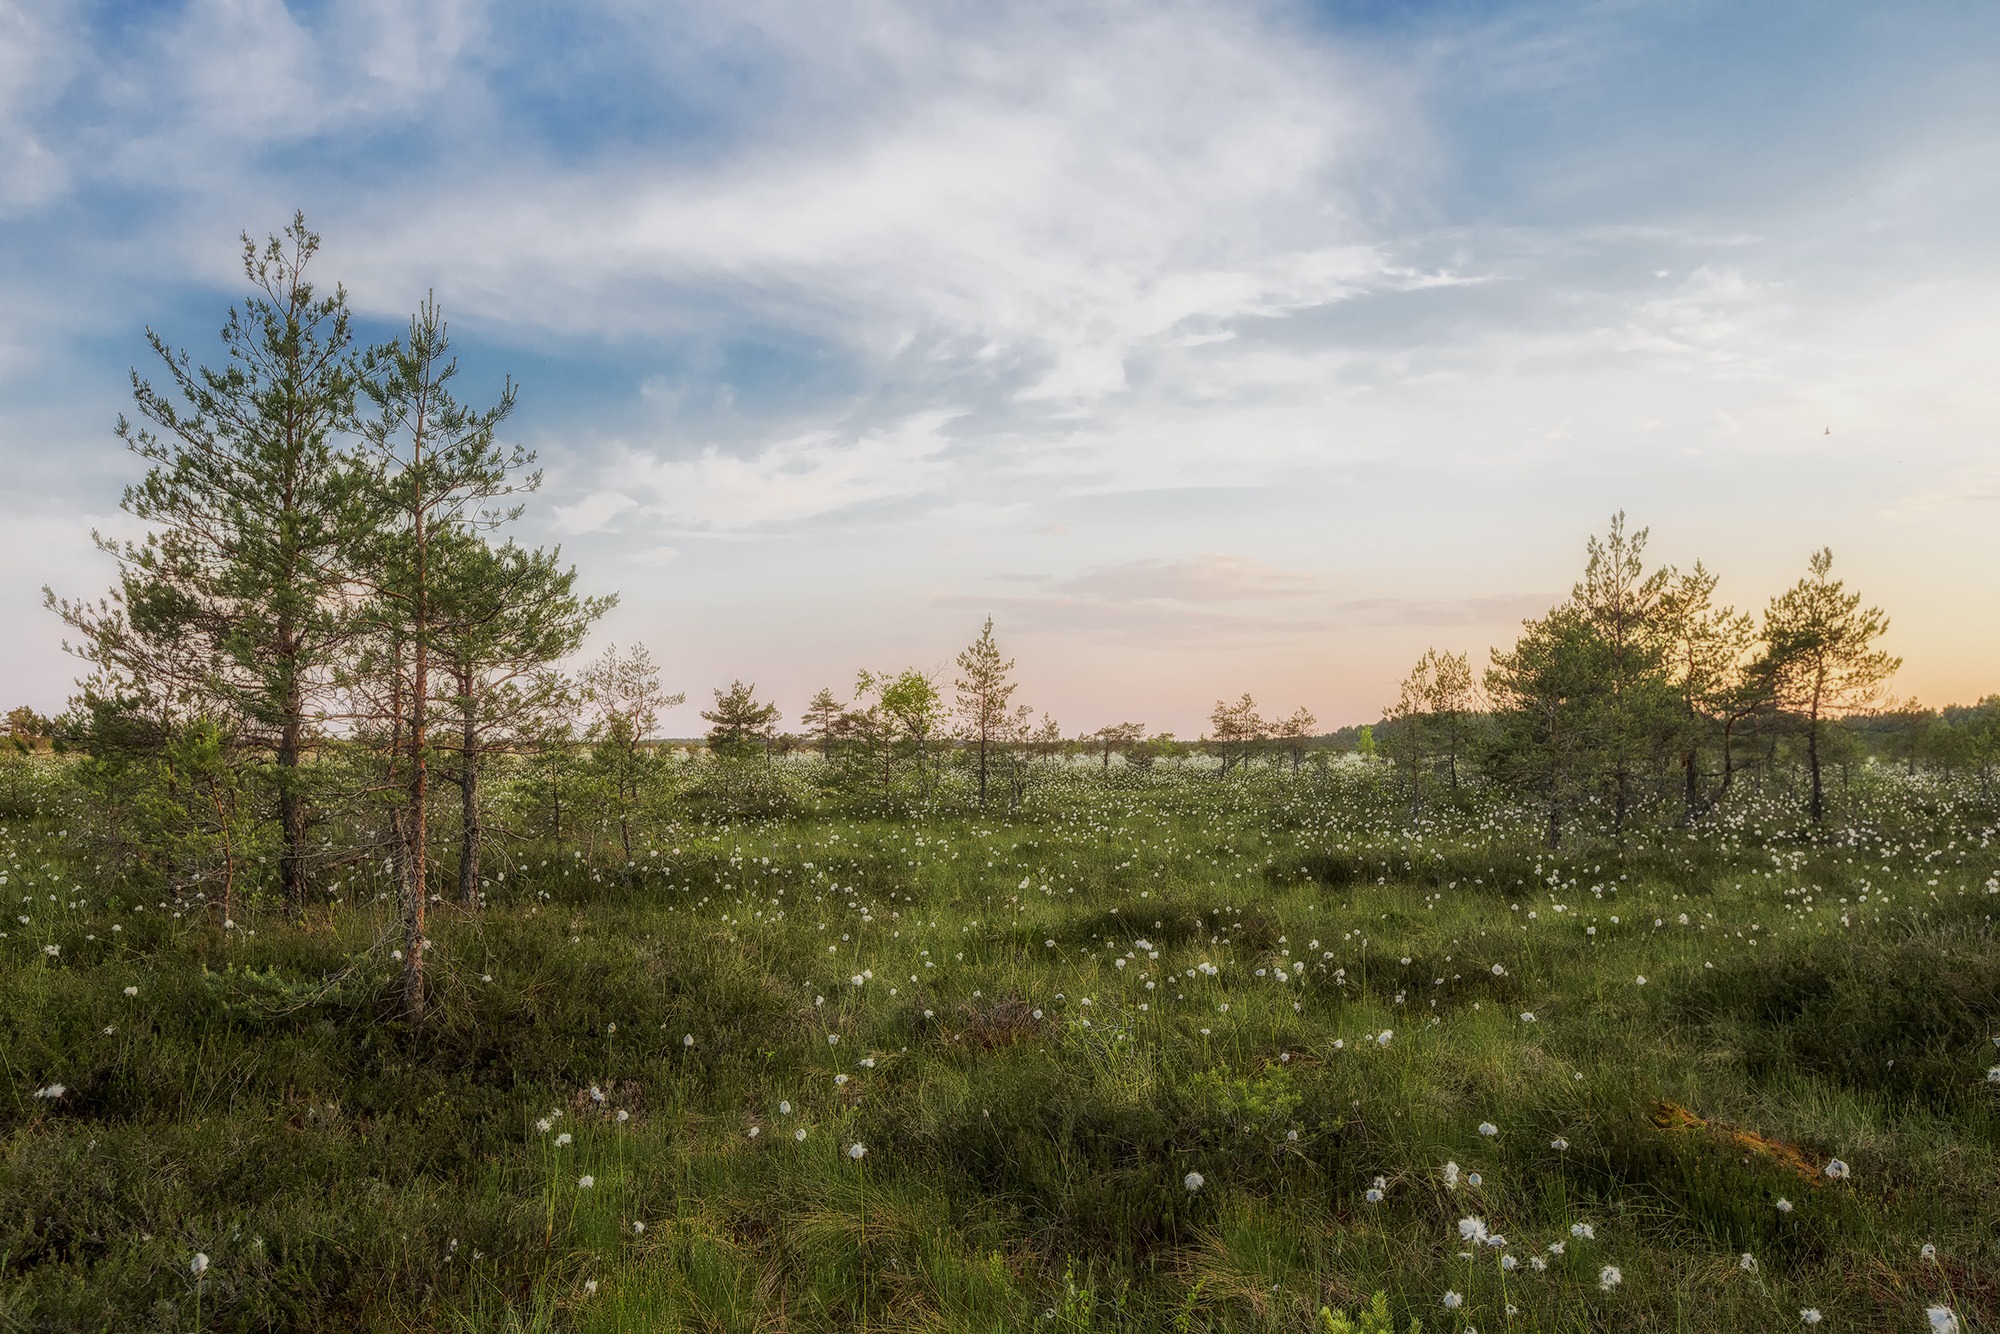
landscape, tree, nature, forest, grass, wilderness, mountain, cloud, sky, field, meadow, prairie, countryside, morning, hill, summer, rural, scenic, pasture, agriculture, plain, plants, trees, outside, clouds, grassland, wetland, wildflowers, estonia, habitat, ecosystem, rural area, natural environment, atmospheric phenomenon, woody plant